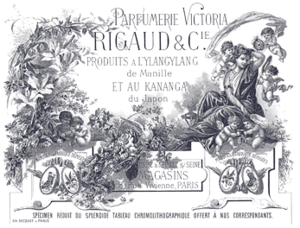
Prospectus de la Parfumerie Victoria Rigaud &amp
Rigaud est une maison de parfum française fondée à Paris en 1852. Depuis les années 1960, elle se concentre principalement sur les parfums d'intérieur.